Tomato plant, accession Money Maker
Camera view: vertical (180 deg); turntable rotation: 240 degrees
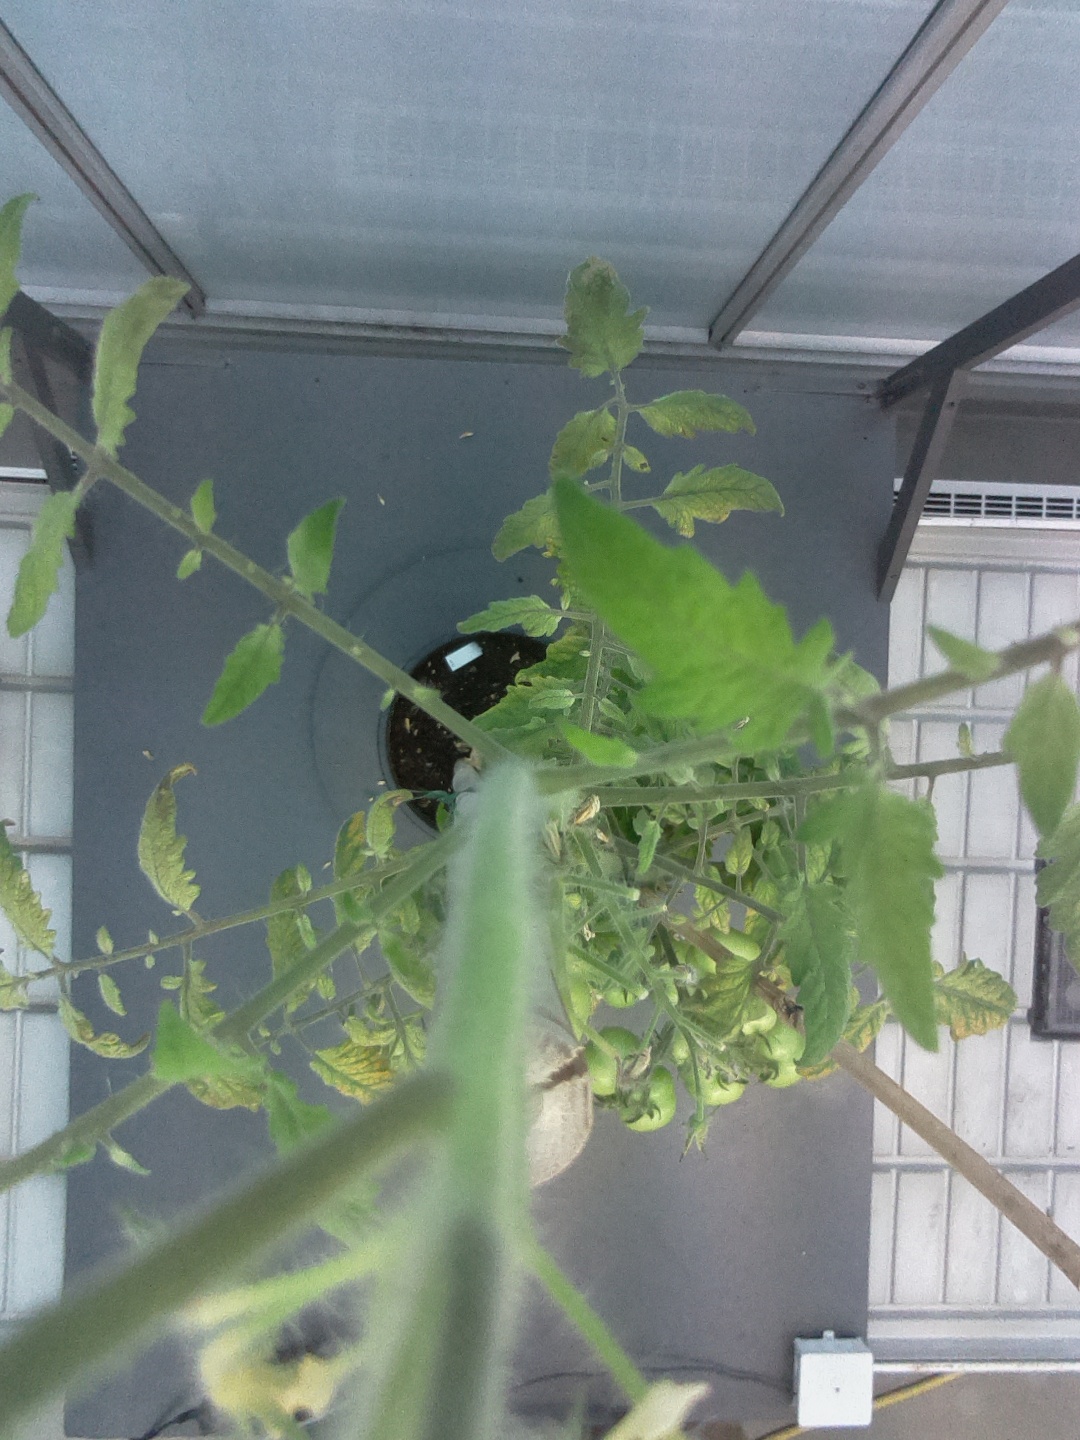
BBCH growth stage 78: 80% -90% of final fruit size